2008 Purdue Boilermakers football team

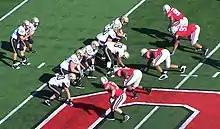
Purdue on offense against OSU

Purdue managed to keep Ohio State's offense out of the end zone with OSU's only touchdown coming from a blocked punt. While the Purdue defense shut down Ohio State's Terelle Pryor and Beanie Wells, Ohio State's defense shut down Purdue's high powered offense. Purdue did manage to cut the lead to 13–3 in the third, but an Ohio State field goal restored the lead to 13. Ohio State stopped a late Purdue chance to make things interesting to hold on for the win.